Tashiding Monastery

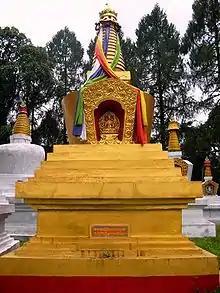
The Golden Chorten near Tashiding Monastery

Another legend relates to the three monks who consecrated the first Chogyal of Sikkim at Yuksam. It is said that the three monks saw an unusual divine phenomenon of bright light shining on top of the Kanchendzonga mountain, which reflected to a site near the place where the present Tashiding Monastery has been built. Concurrently, a scented smell of incense followed by all pervading divine music was also noted. The first Chogyal who visited the site subsequent to hearing this unusual event, erected a small chorten at the site and named it as "Thongwa-Rang-Grol". Legend further glorifies the site stating that a mere sight of it "confers self-emancipation".